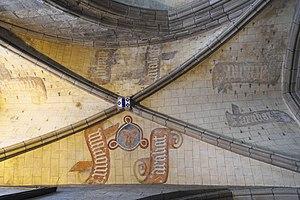
Voûte de la 4e chapelle sud du chœur de la cathédrale Saint-Paul-Aurélien de Saint-Pol-de-Léon (29). Armoiries et devises des Hamon de Pennarue. This building is classé au titre des Monuments Historiques. It is indexed in the Base Mérimée, a database of architectural heritage maintained by the French Ministry of Culture,